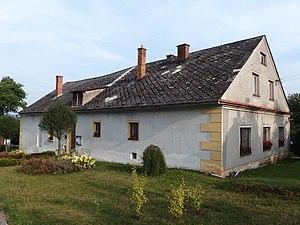
Nemile est une commune du district de Šumperk, dans la région d'Olomouc, en République tchèque. Sa population s'élevait à 646 habitants en 2018.